1959–60 Oberliga

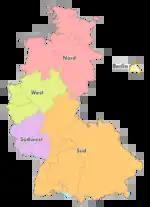
Map of the five German "Oberligas" 1945 to 1963

The 1959–60 Oberliga was the fifteenth season of the Oberliga, the first tier of the football league system in West Germany. The league operated in five regional divisions, Berlin, North, South, Southwest and West. The five league champions and the runners-up from the west, south, southwest and north then entered the 1960 German football championship which was won by Hamburger SV. It was Hamburg's fourth national championship and its first since 1928.